Which point is corresponding to the reference point?
Reference image:
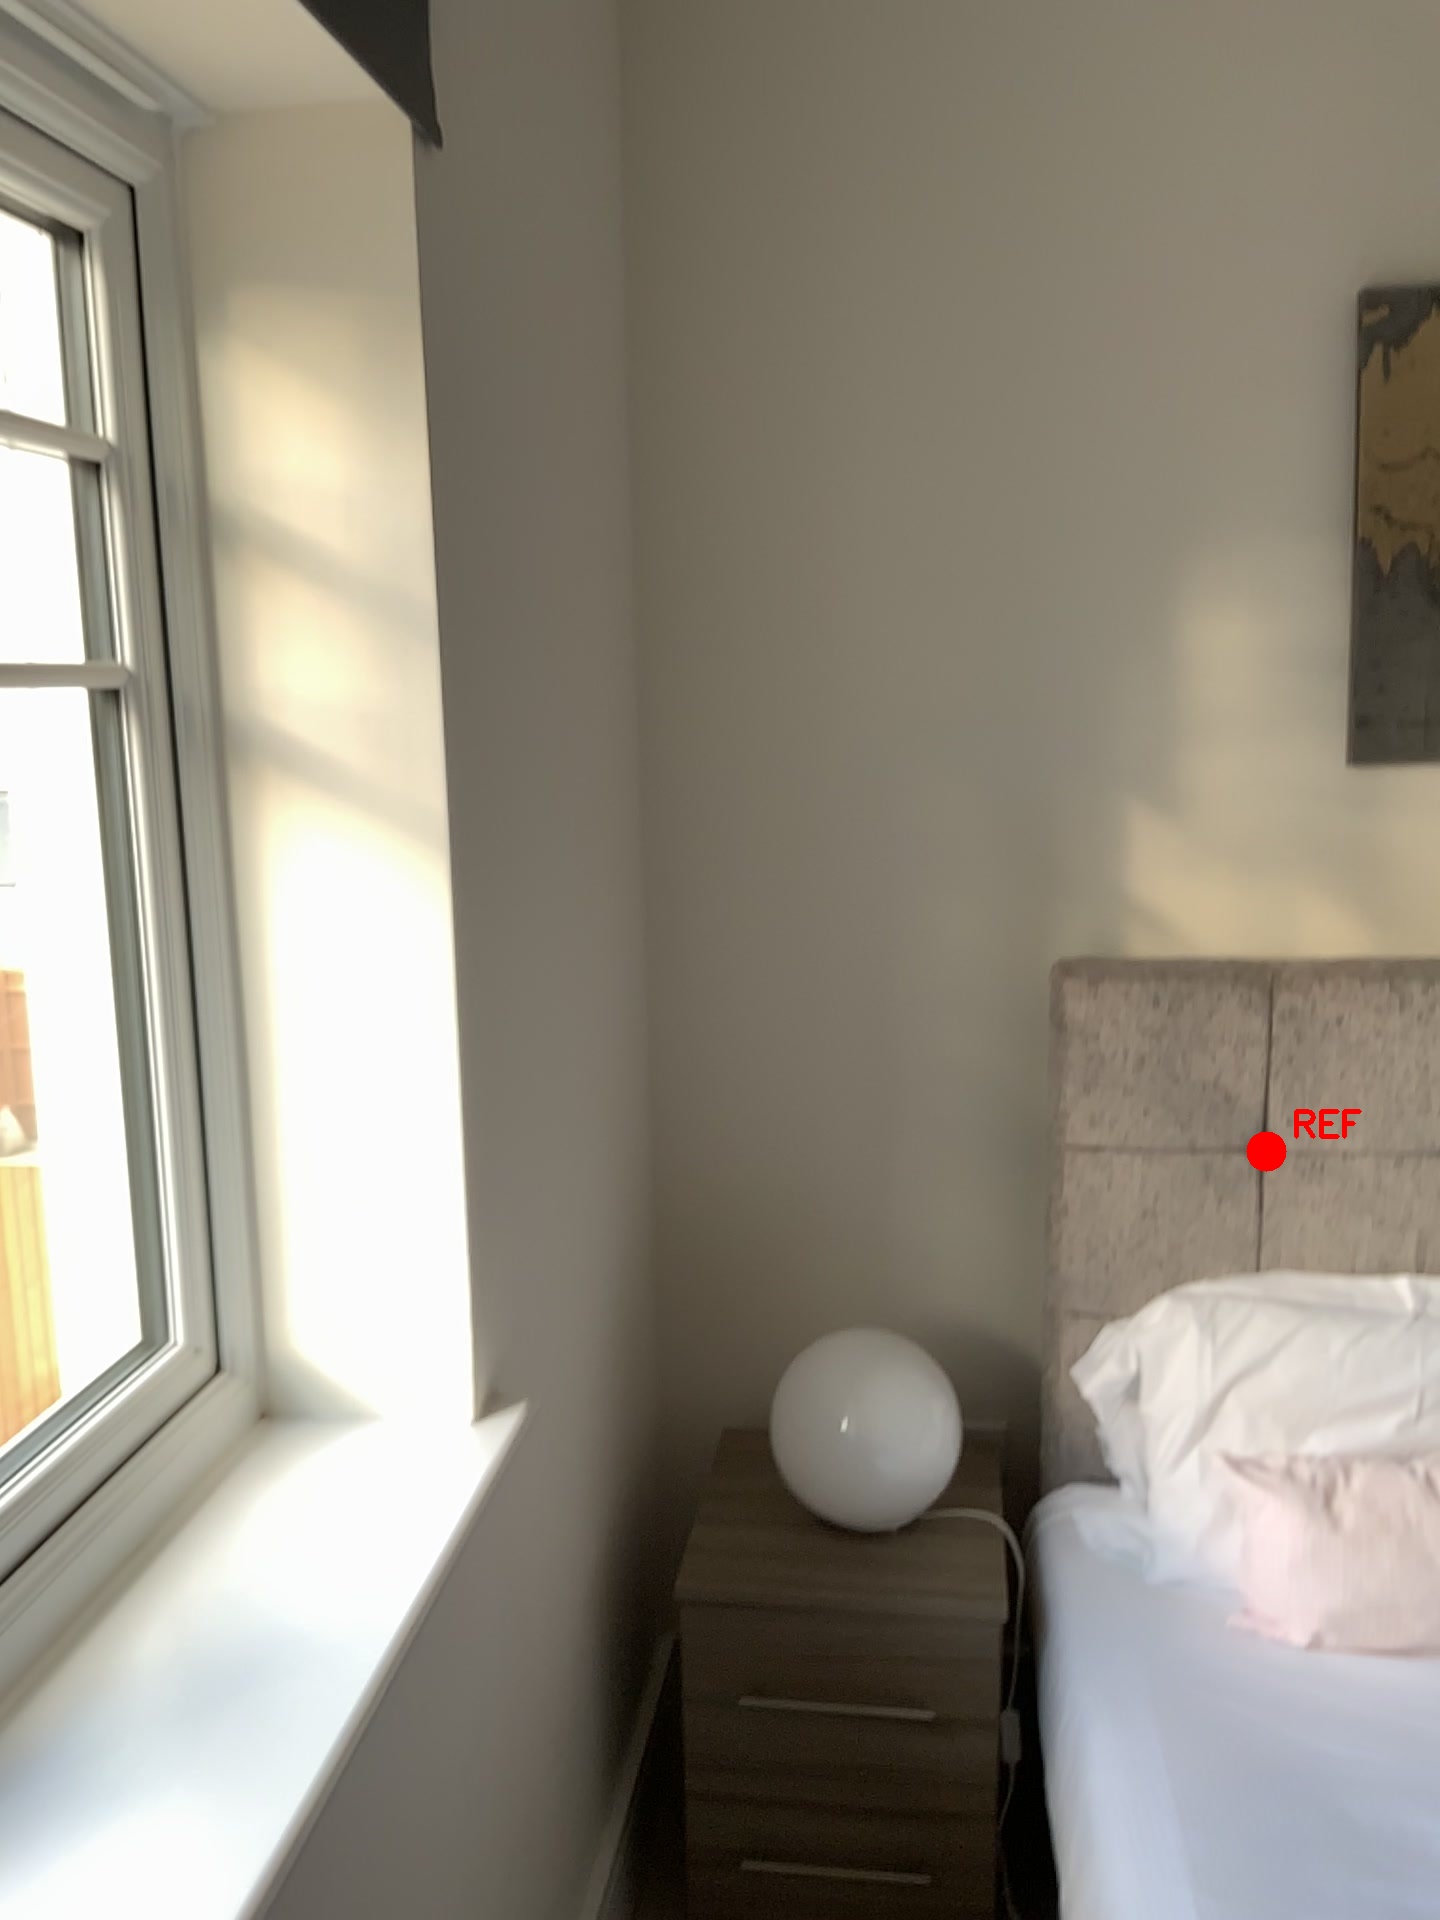
Option image:
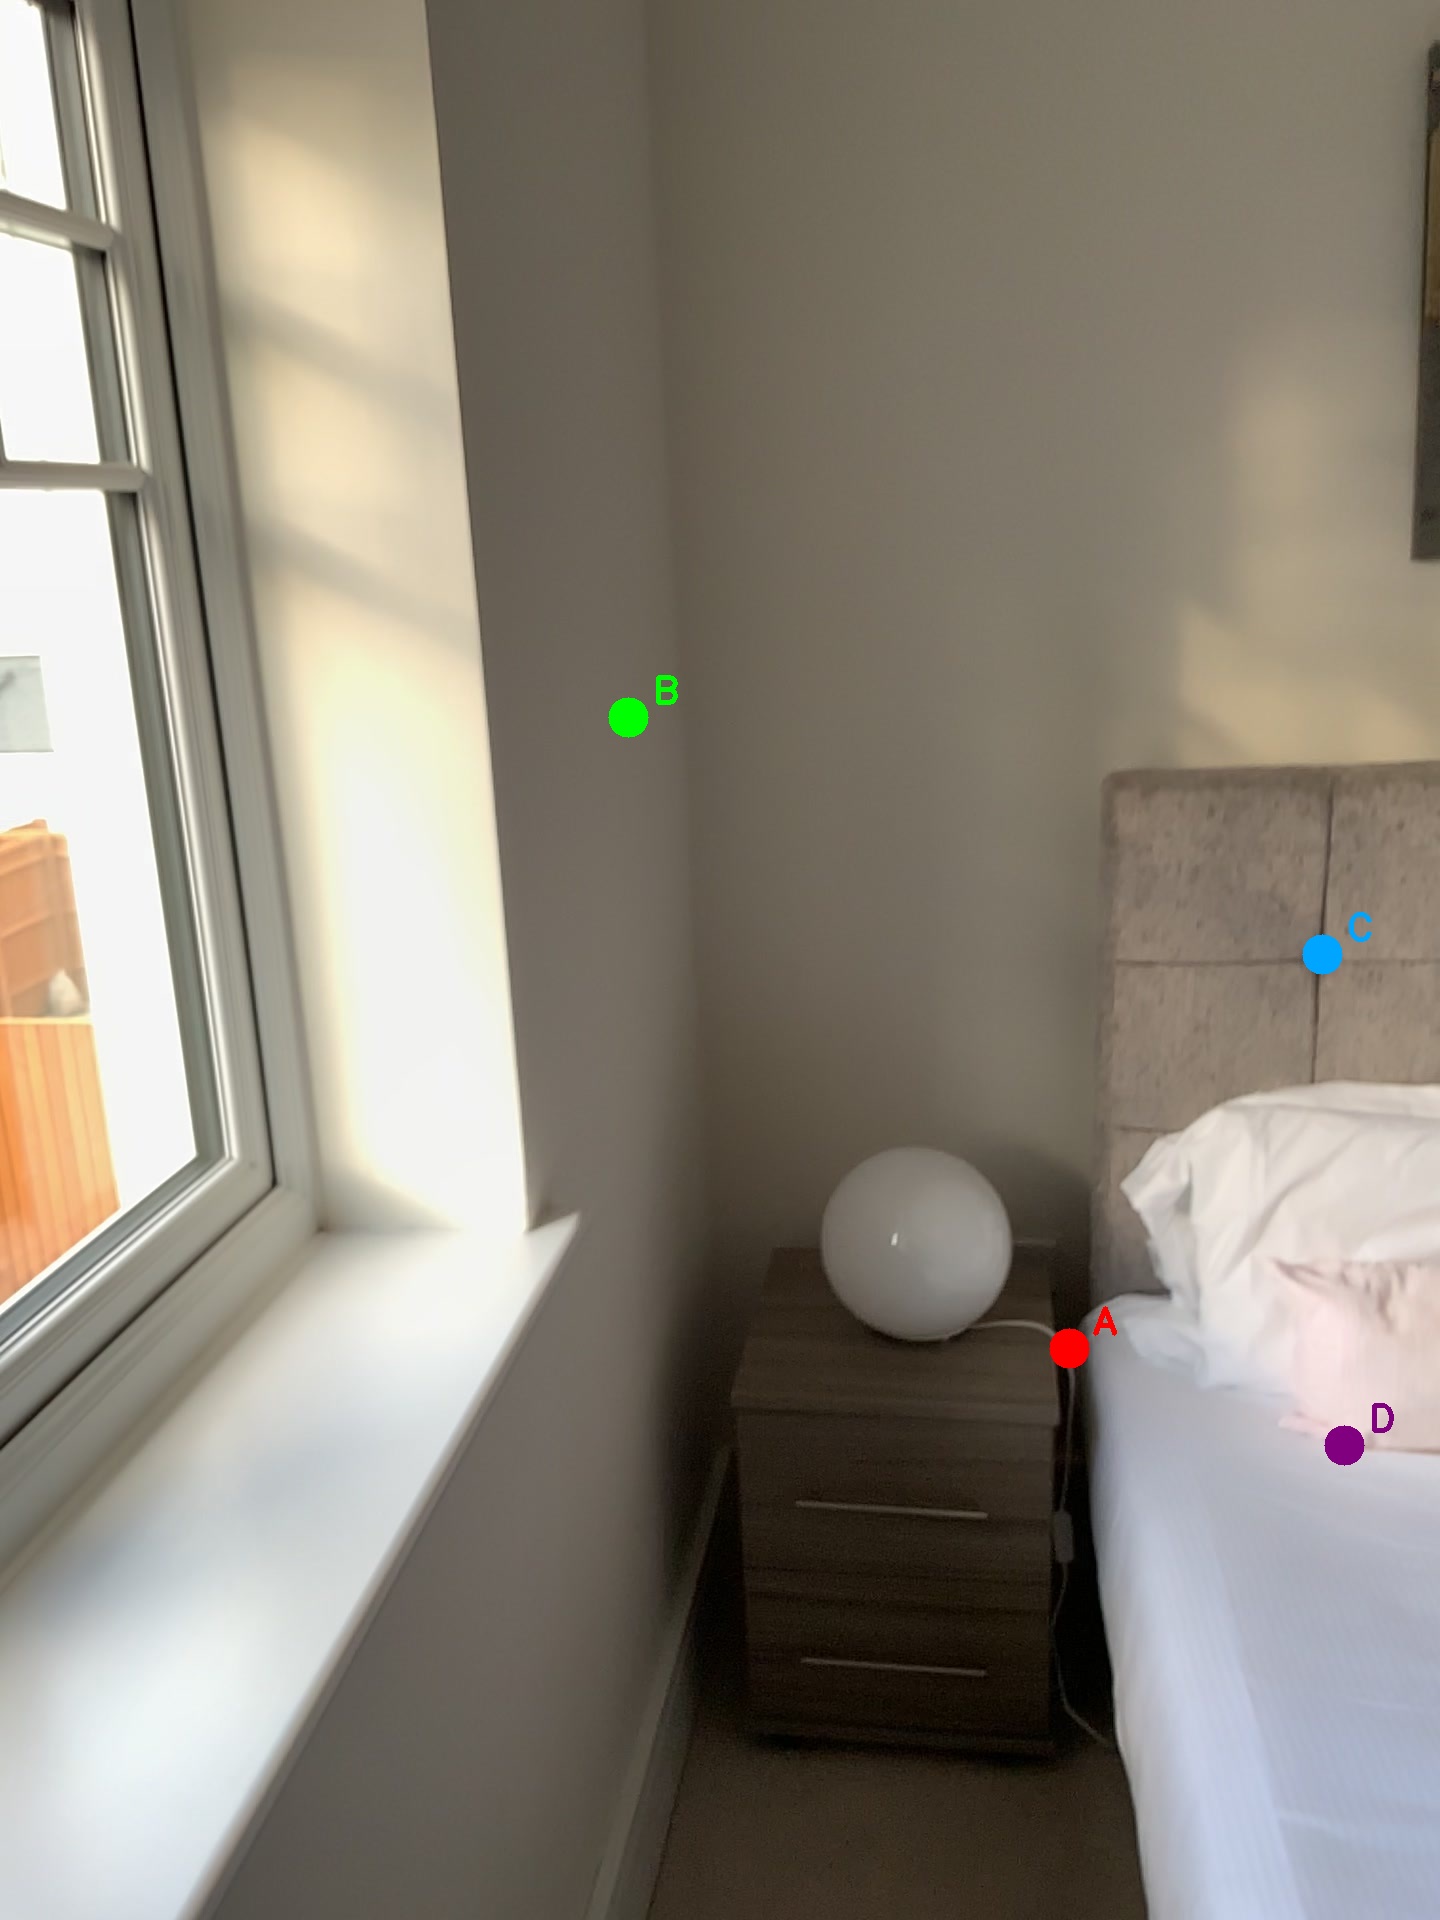
Choices:
Point A
Point B
Point C
Point D
Answer: (C)